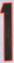
Number: 1